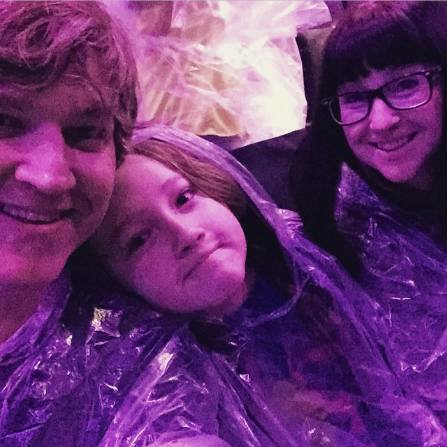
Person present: Yes